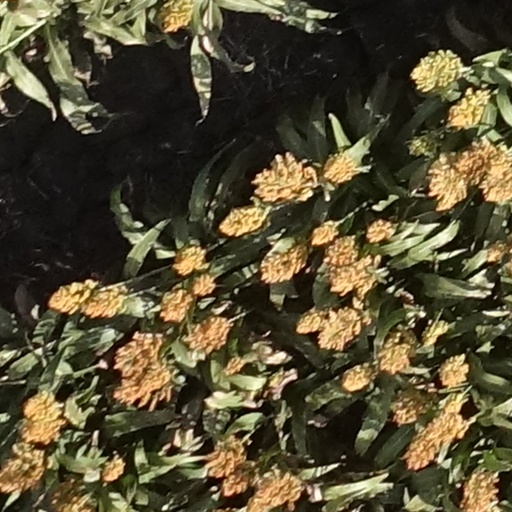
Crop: sorghum